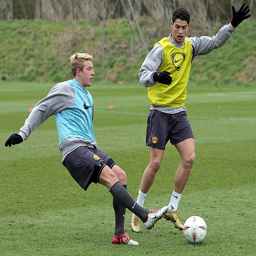
football player and olympic athlete in action during a first team training session .